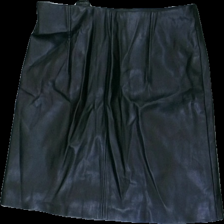
View: back
Type: Skirt
Category: Ladies
Brand: H&M
Colors: Black
Material: 100% Polyester
Cut: Regular
Size: 44
Season: All
Price range: 50-100
Recommended usage: Reuse
Description: Pu leather skirt with big pockets for women